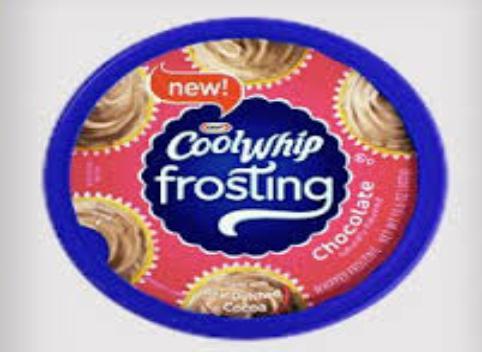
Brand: Cool Whip
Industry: Food